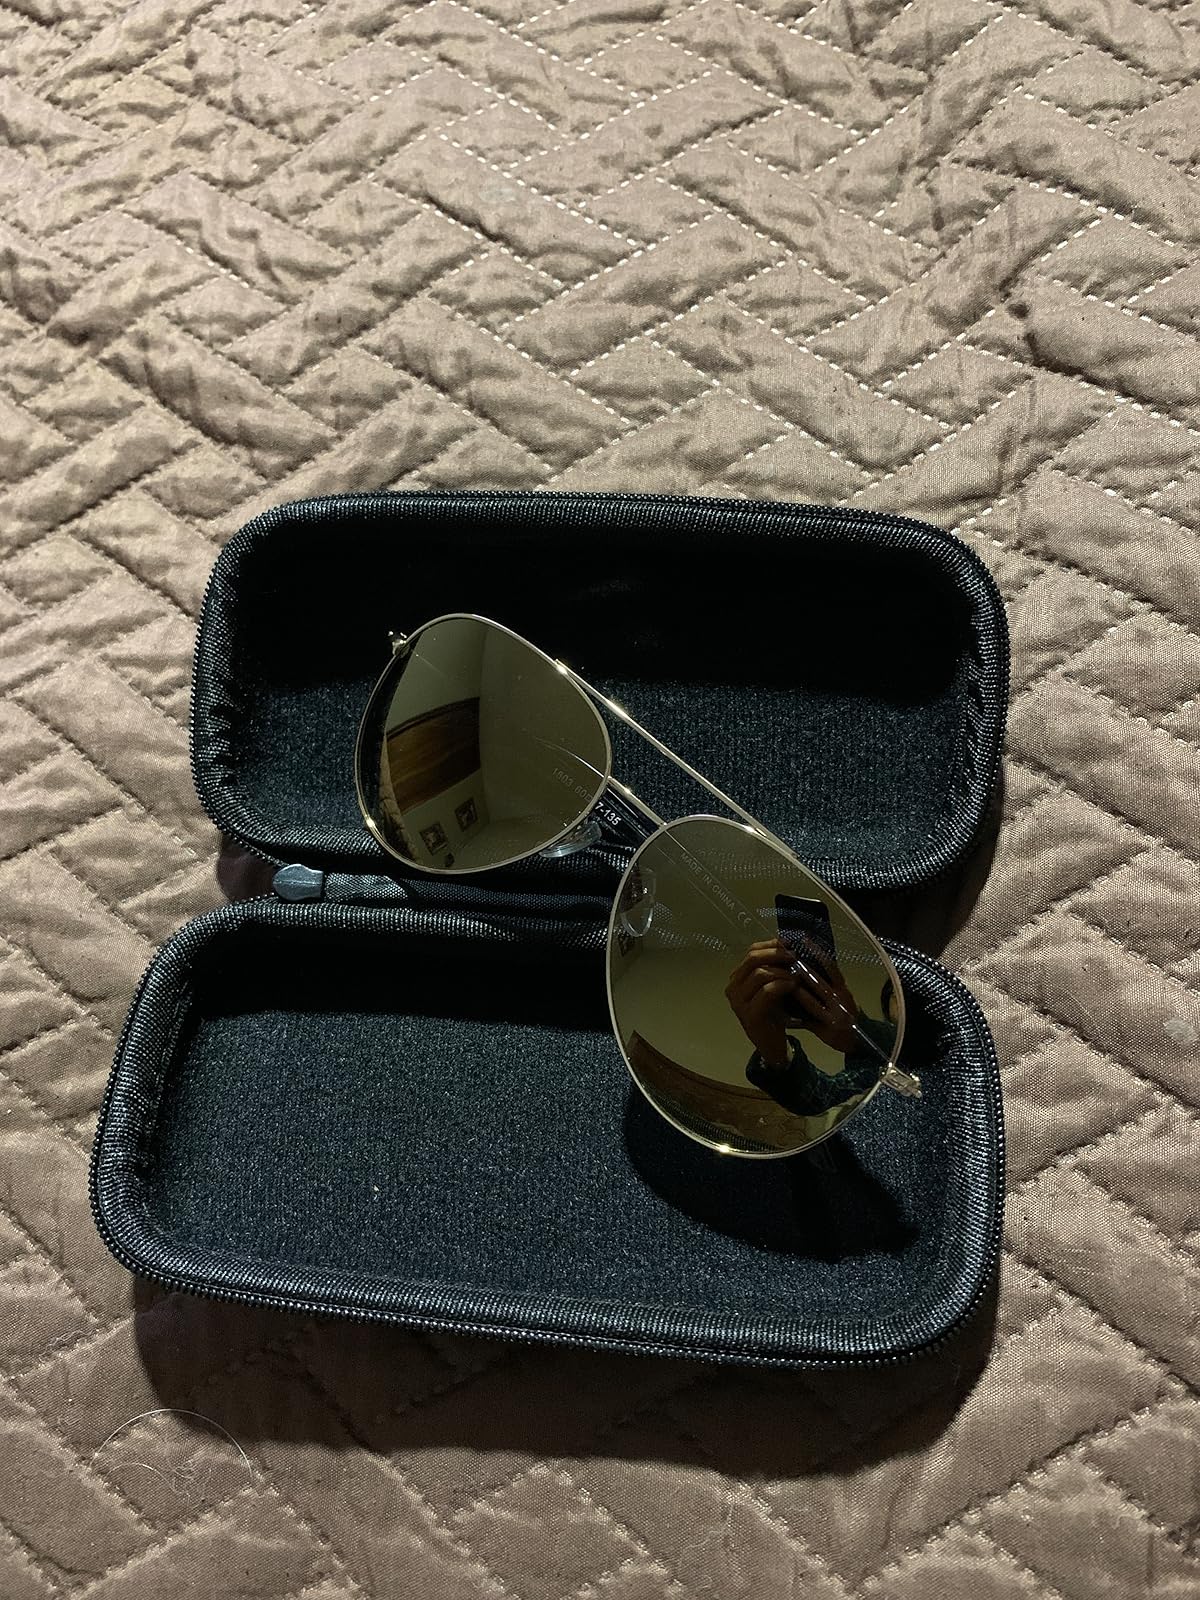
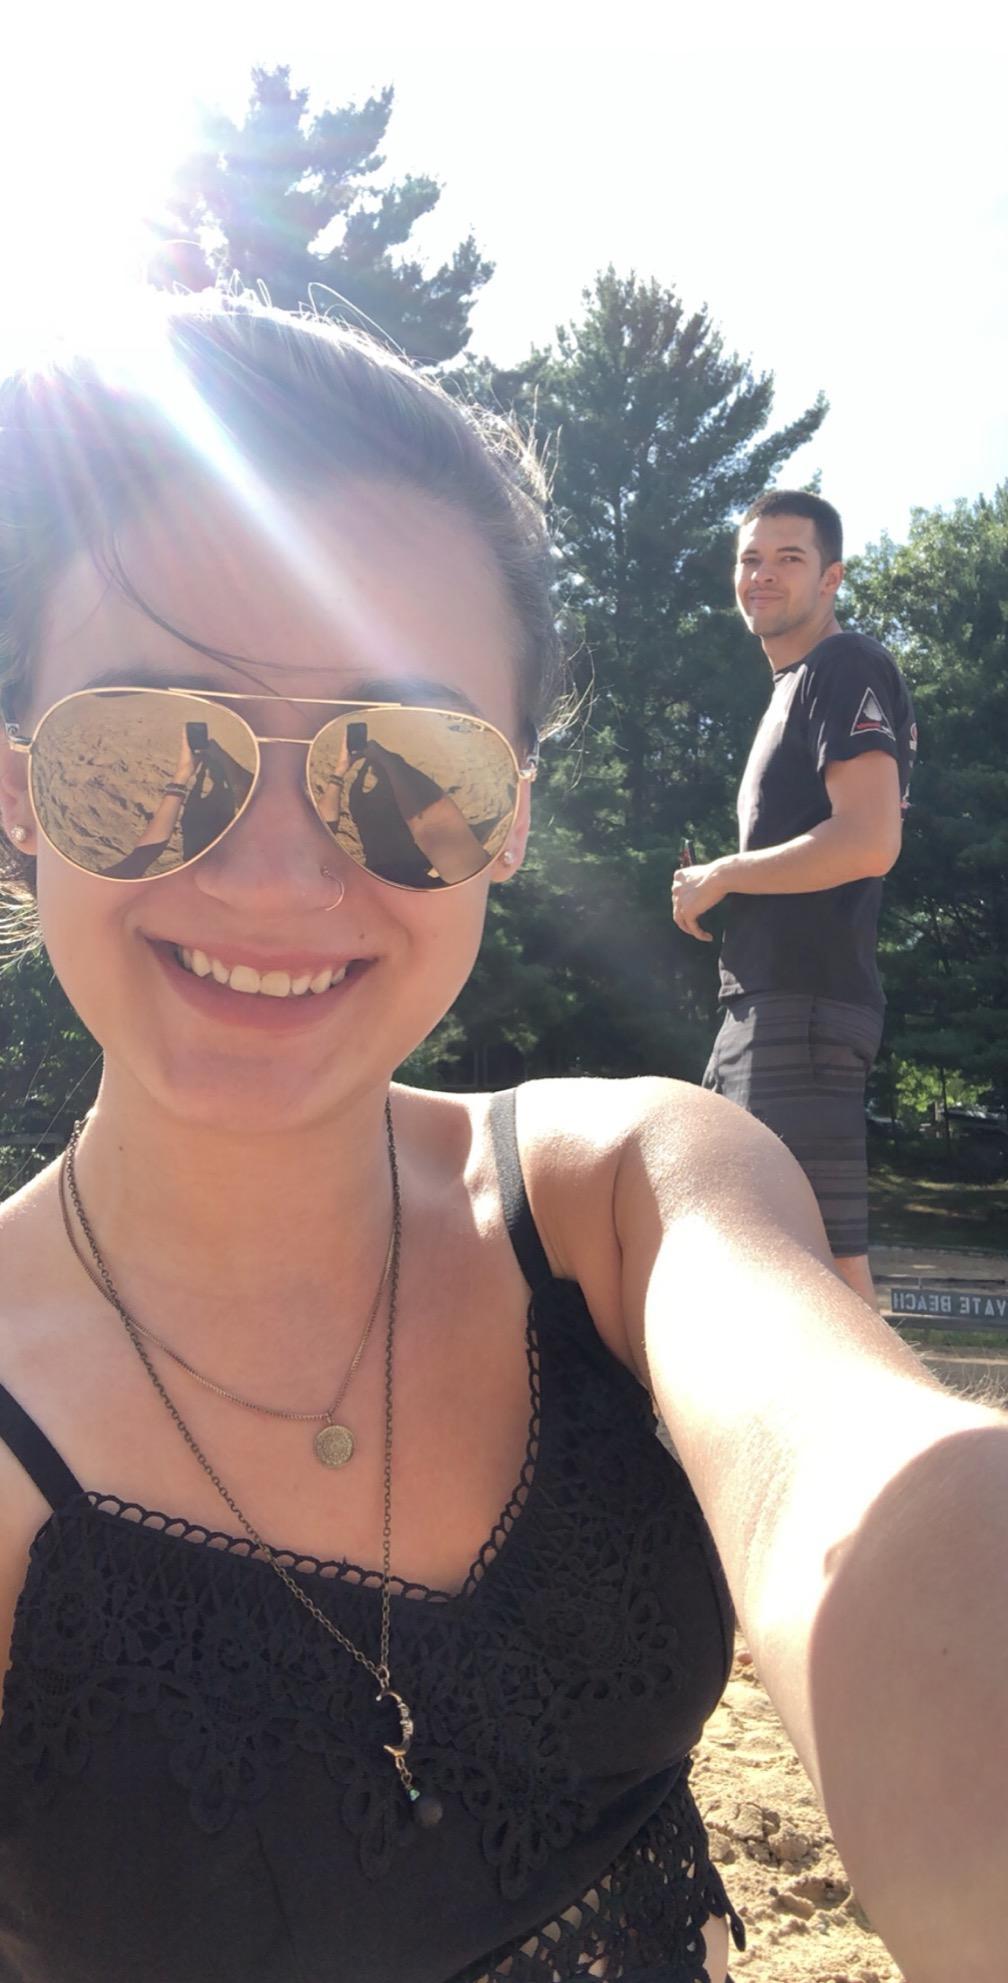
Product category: accessories_sunglasses
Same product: yes